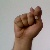
The image shows a hand gesture representing the letter 'T' in Indian Sign Language.